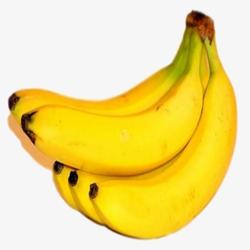
Label: Banana